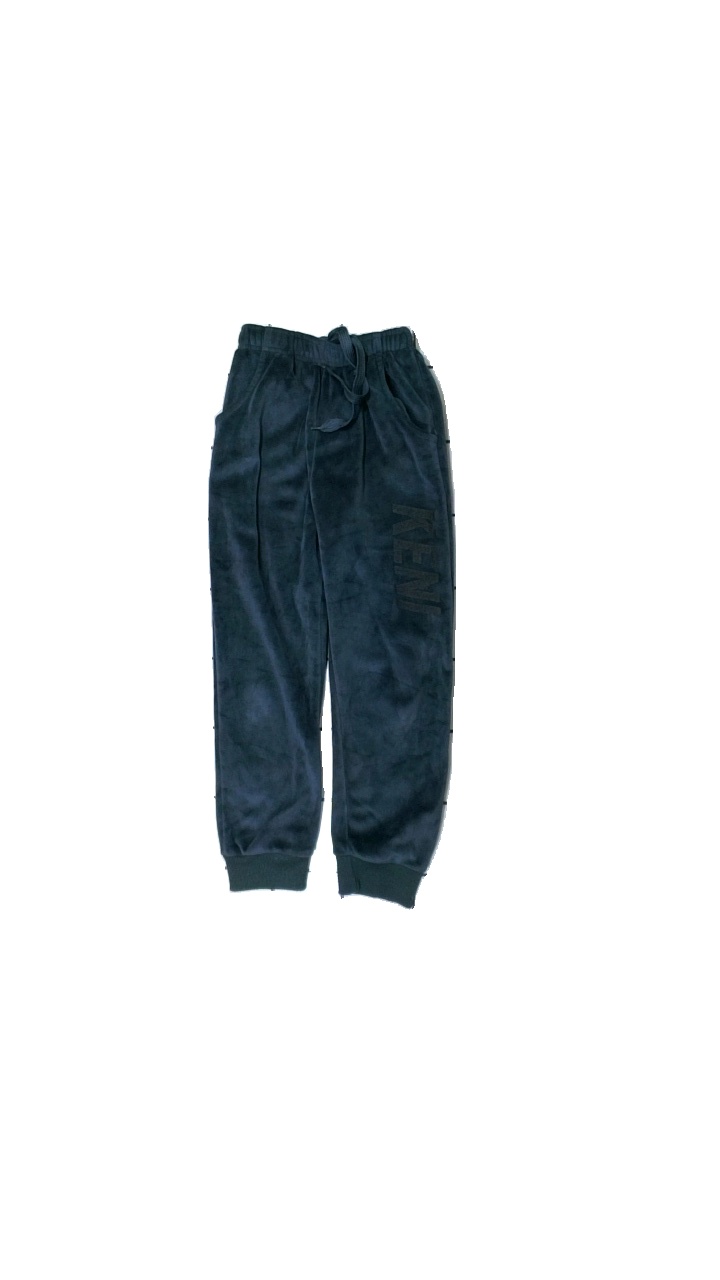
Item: Trousers (Ladies)
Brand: Nike
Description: Gråa mjukisbyxor
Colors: Grey, Black
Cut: Tight
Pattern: Logo print
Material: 100% polyester
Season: All
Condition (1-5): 3
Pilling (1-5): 3
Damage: slitet tryck
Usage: Export
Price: <50